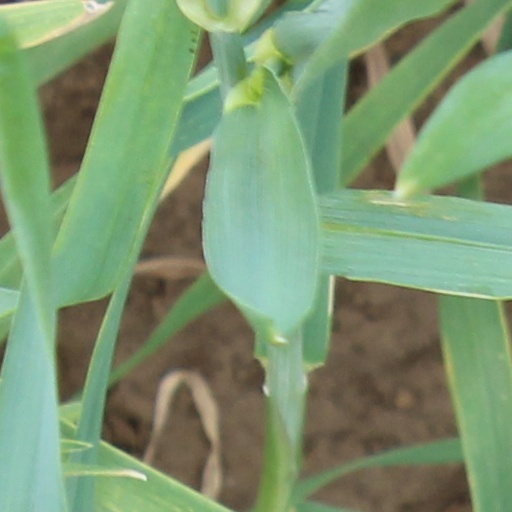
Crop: wheat